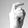
ASL letter: X